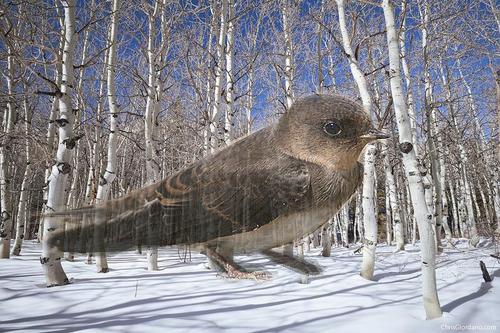
Bird species: Bank_Swallow
Bird type: landbird
Background: land